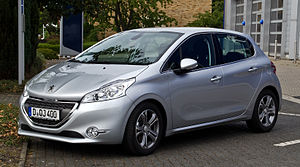
Peugeot / Udmærkelser
Peugeot 208, Årets Bil i Italien og i Spanien
Peugeot er et fransk bilmærke og en del af PSA Peugeot Citroën, som er Europas næststørste bilfabrikant.